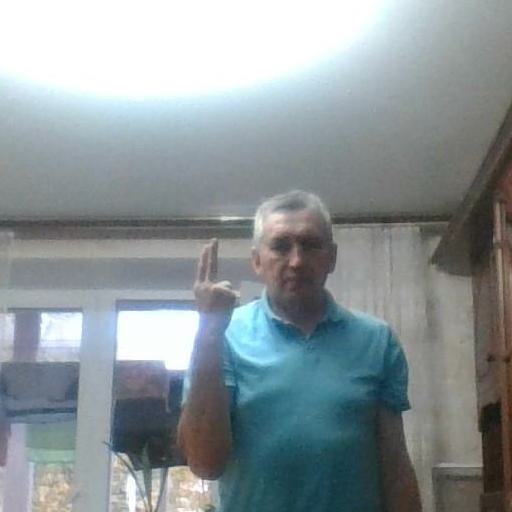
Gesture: two_up_inverted